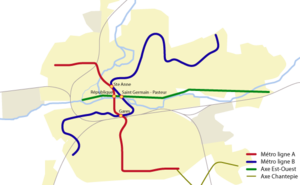
Axes de métro et bus à haut niveau de service de Rennes, à l'horizon 2018
Les transports en commun rennais ont une histoire assez classique : après l'avènement des réseaux ferrés, les bus et les aménagements pour voitures ont suivi l'évolution de la ville, jusqu'à la mise en place d'une solution de transport en site propre. À noter cependant la mise en place à partir de 1998 d'un réseau de vélos à louer, géré informatiquement, le Vélo à la carte, qui constitua une innovation pour l'époque.
Le tramway de Rennes est un ancien réseau de tramway urbain et interurbain à voie métrique, exploité entre 1897 et 1952 par les Tramways électriques rennais pour le compte de la Compagnie de l'Ouest Électrique. Le réseau de tramway créé alors est la base du système actuel de transport et communication à Rennes. Bien que la métropole rennaise ait opté à la fin du XXᵉ siècle pour un métro et des bus à haut niveau de service, la réimplantation d’un tramway dans la ville revient régulièrement dans les médias.